Jean-Michel Jarre

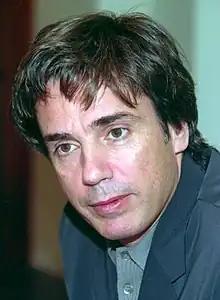
Jarre in 1999–2000

In 1988, Jarre released his ninth studio album "Revolutions", and in same year, a concert called Destination Docklands was planned for September, to be held at the Royal Victoria Dock in east London. Close to the heart of London, the location was chosen in part for its desolate environment, but also because Jarre thought the architecture was ideally suited for his music. Early in 1988 Jarre met with local officials and members of the community, but Newham Borough Council delayed their decision until 12 September, the month in which the show was due to take place. The local fire service were also concerned about access in the event of a fire. Site work continued as Jarre's team searched for alternative locations in which to stage the concert, but following improvements to both on and off-site safety Jarre eventually won conditional approval on 28 September to stage two separate performances, on 8 and 9 October.